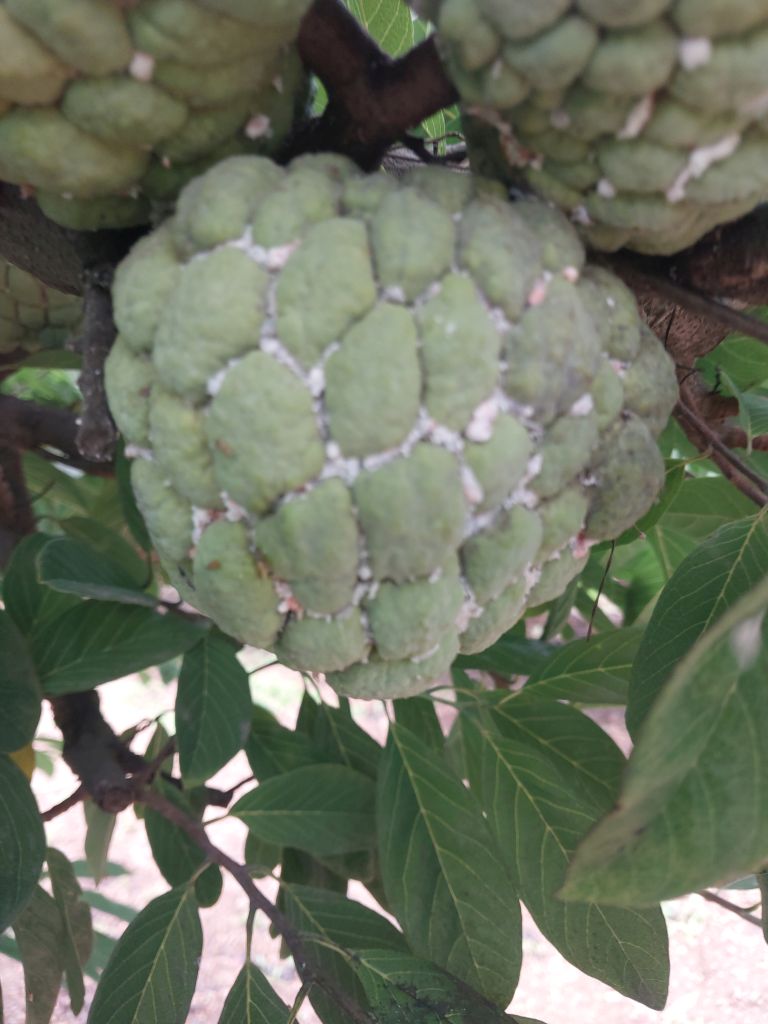
Disease label: Mealy Bug